Unstable angina

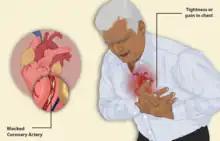
Illustration depicting angina

Unstable angina is a type of angina pectoris that is irregular or more easily provoked. It is classified as a type of acute coronary syndrome.